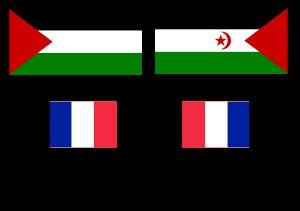
Le drapeau de la République arabe sahraouie démocratique est créé au début des années 1970 par les indépendantistes du Front Polisario puis déclaré drapeau de la République arabe sahraouie démocratique le 27 février 1976. Il est mentionné dans l'article 5 de la constitution de la RASD.Ce drapeau n'est pas reconnu par la communauté internationale.